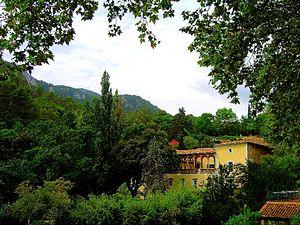
Artà, en catalan et officiellement, est une commune d'Espagne de l'île de Majorque dans la communauté autonome des Îles Baléares. C'est une des cinq comarques du Llevant. La commune comprend six localités : Artà, localité principale et siège de mairie, Colònia de Sant Pere, Betlem, Montferrutx, S'Estanyol et Sant Pere.